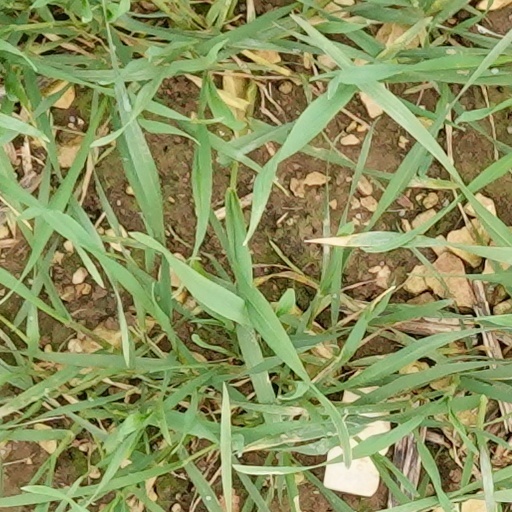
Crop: wheat